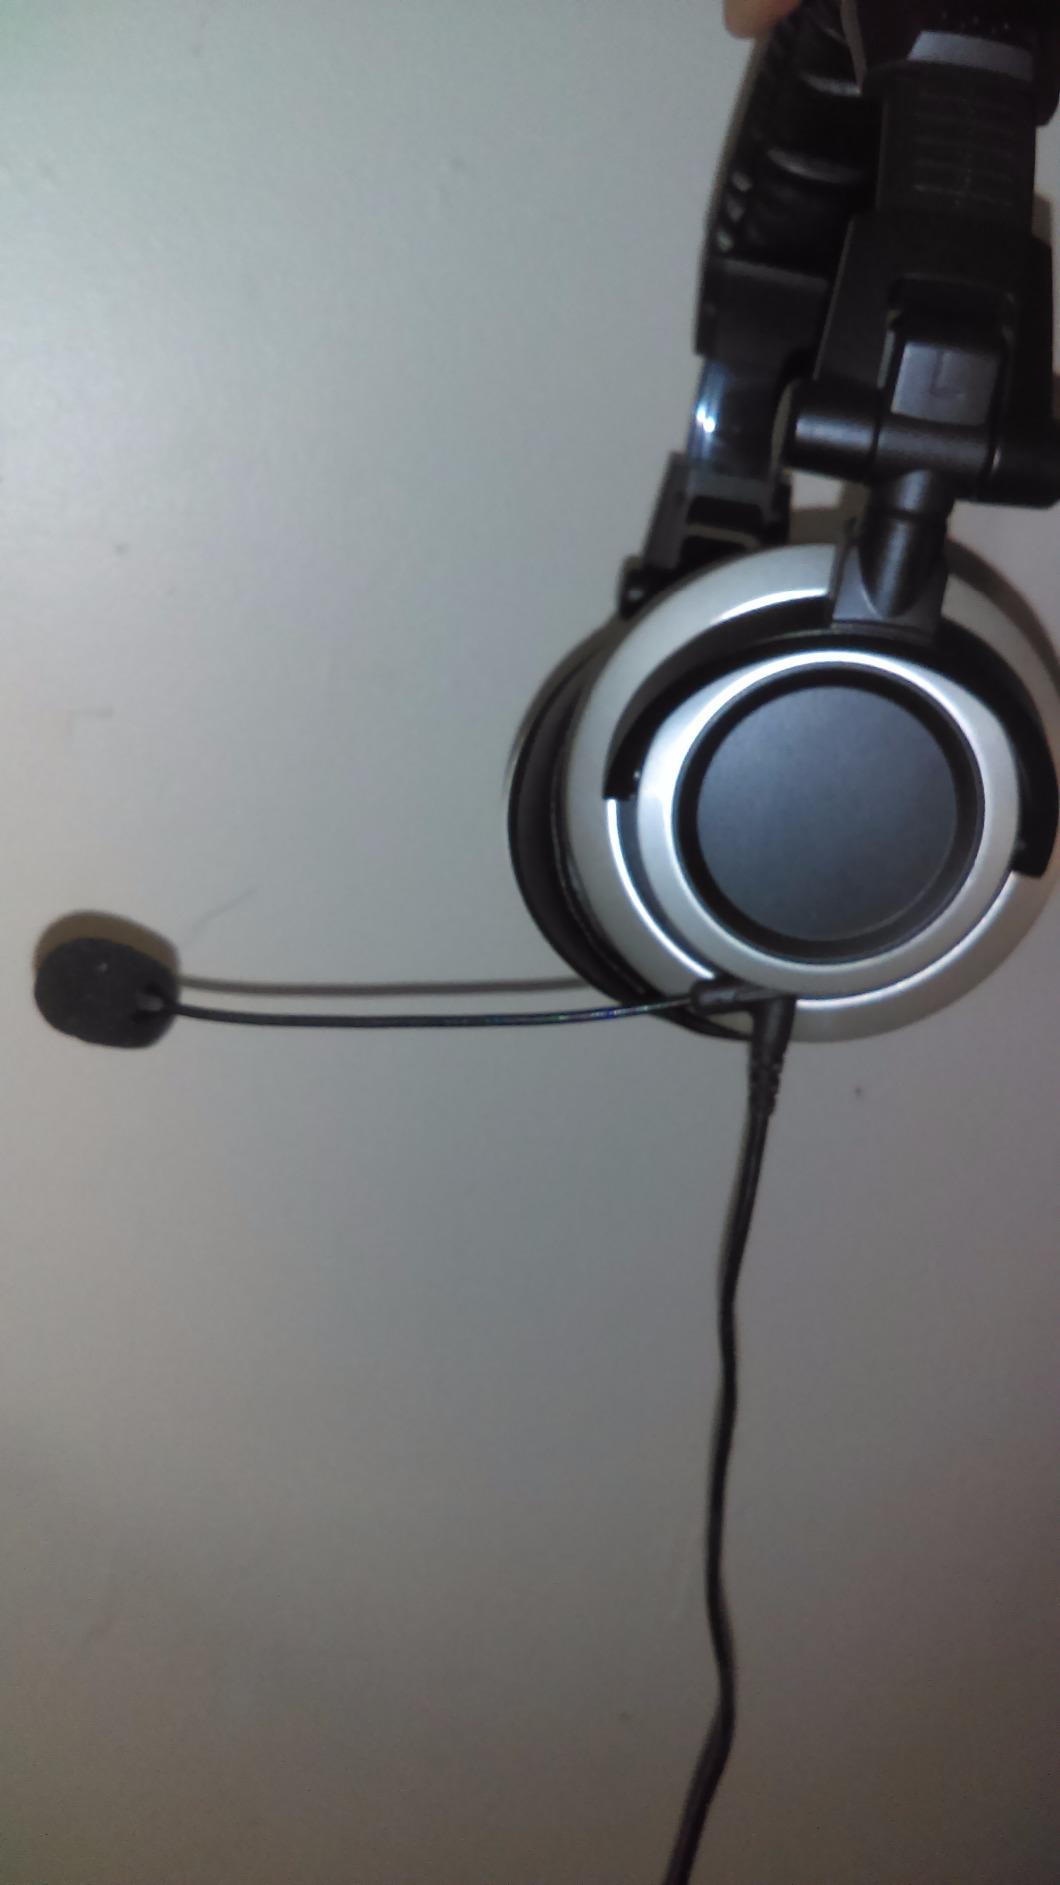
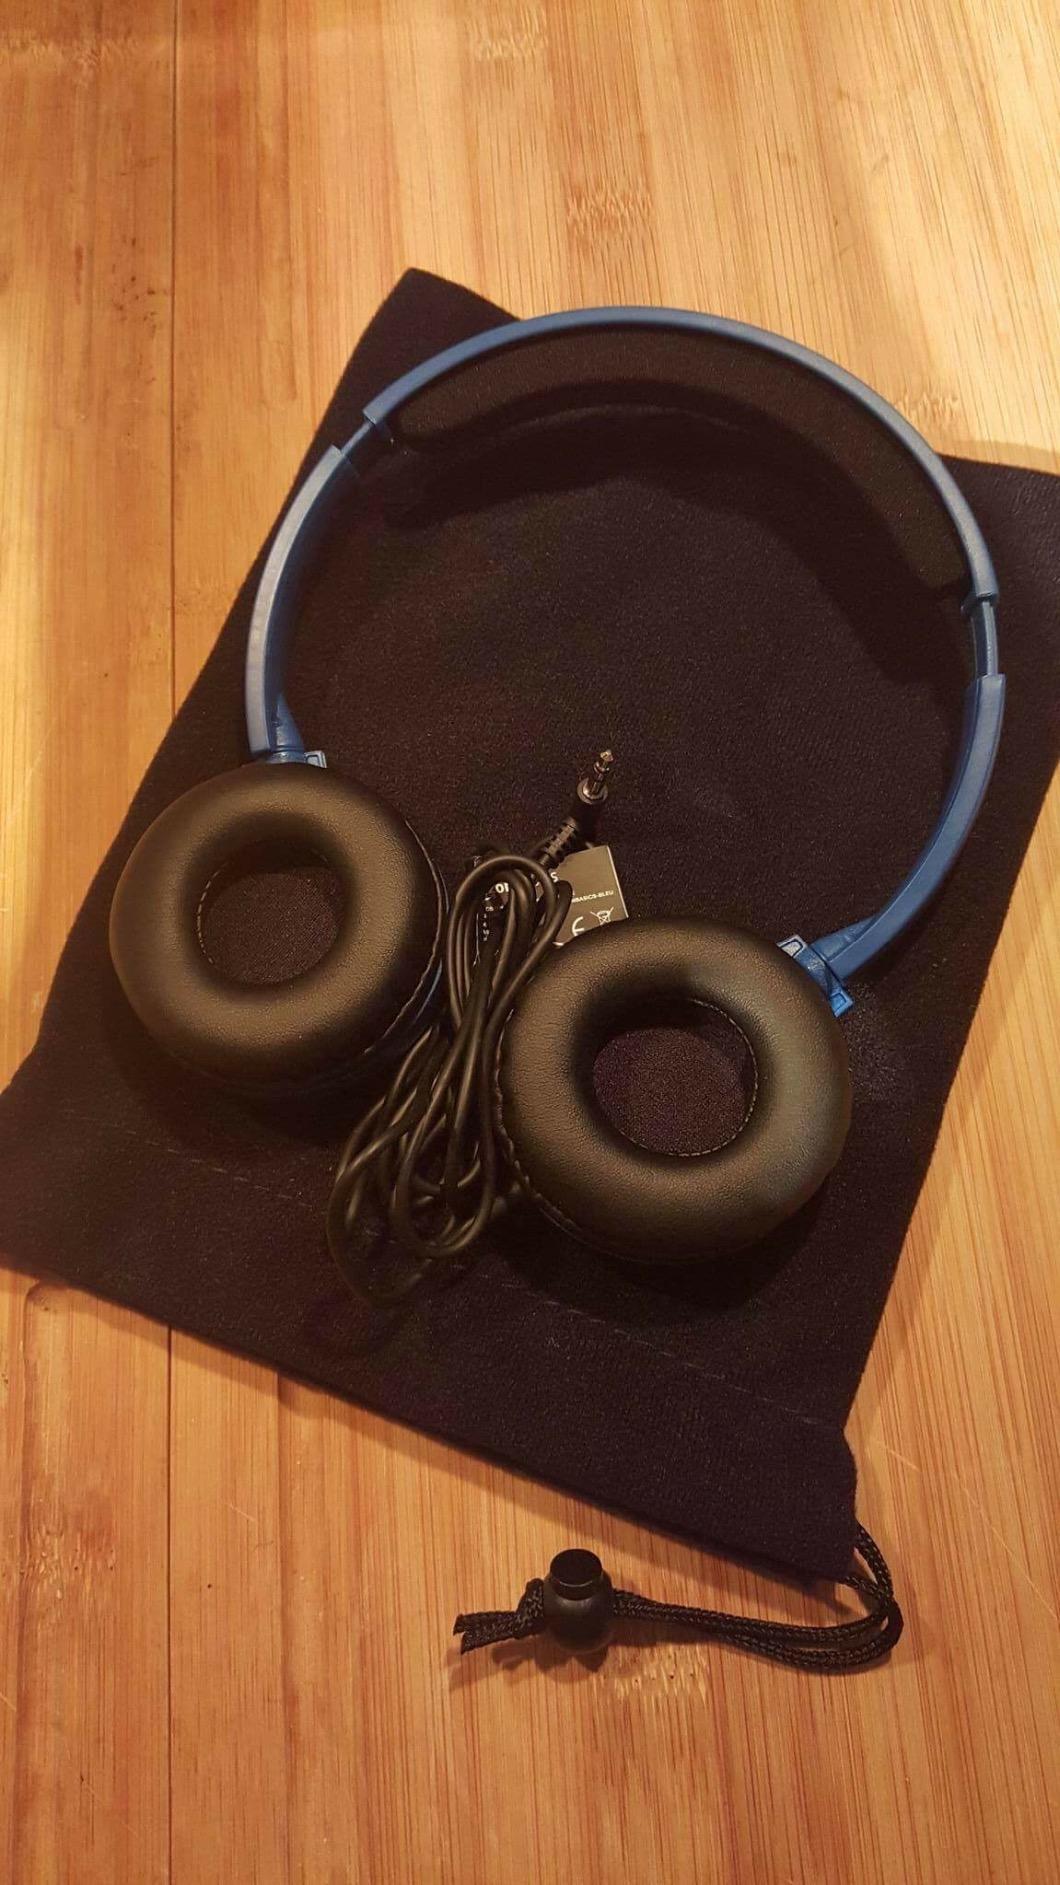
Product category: headphones
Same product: no